El Paso High School

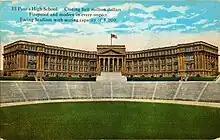
El Paso High School (postcard, circa 1916)

On each side of the steps are brick and terra cotta-trimmed bases, holding cast-iron candelabra. Above the front doors a bronze tablet bears these words: "'A Cultivated Mind is the Genius of Democracy: It is the Only Dictator that Free Men Acknowledge and the Only Security that Free Men Desire' -- Mirabeau B. Lamar."